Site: brandenburg
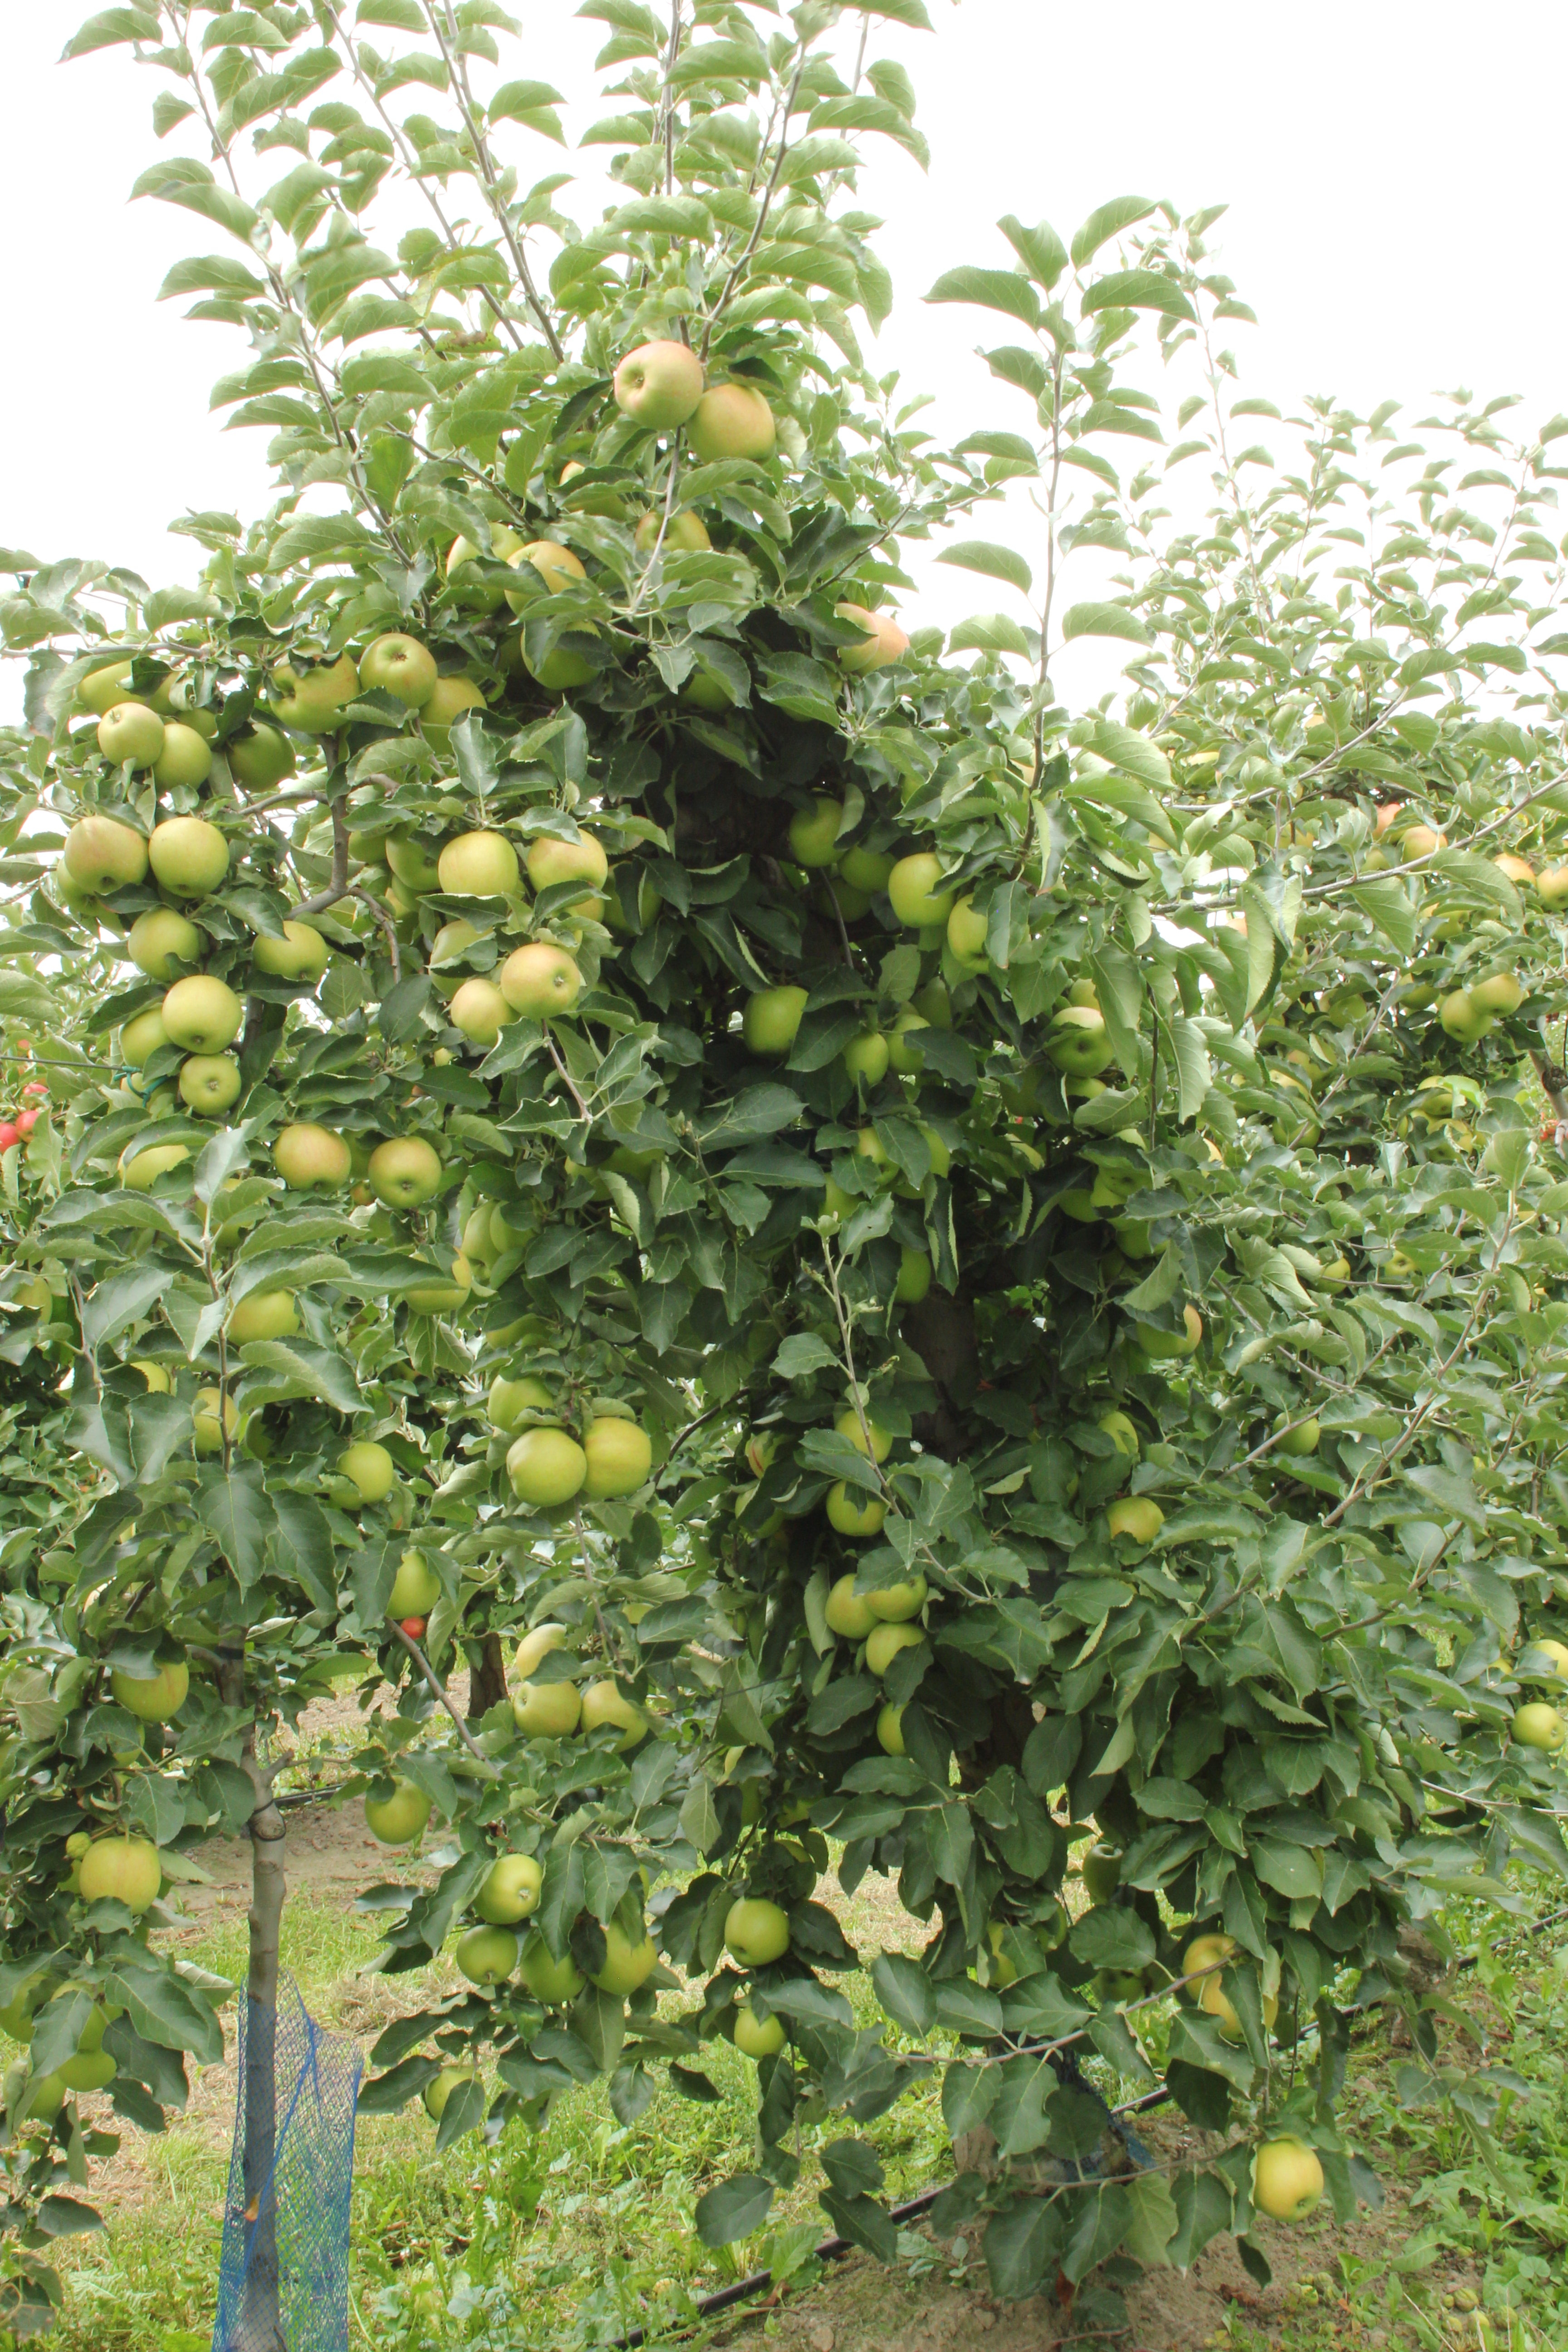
Growth stage (BBCH 87): Maturity of fruit and seed